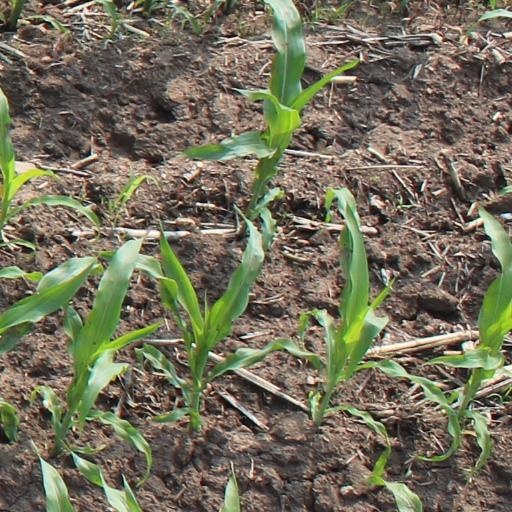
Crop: maize; corn